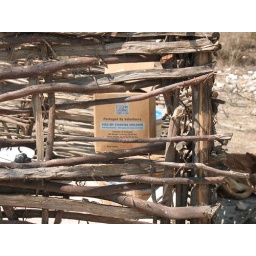
Feed My Starving Children children food box in the kitchen